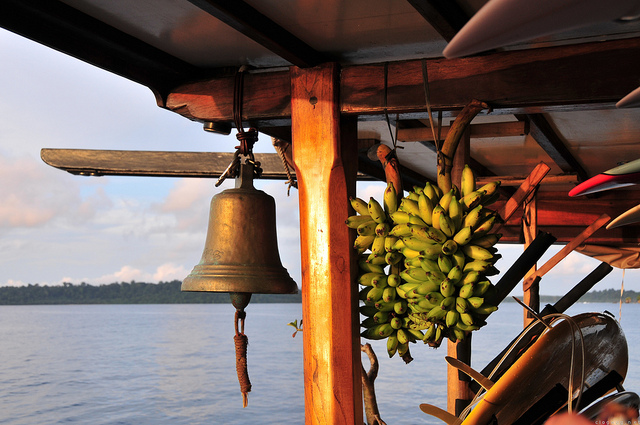
Bunches of bananas are hanging on a boat.